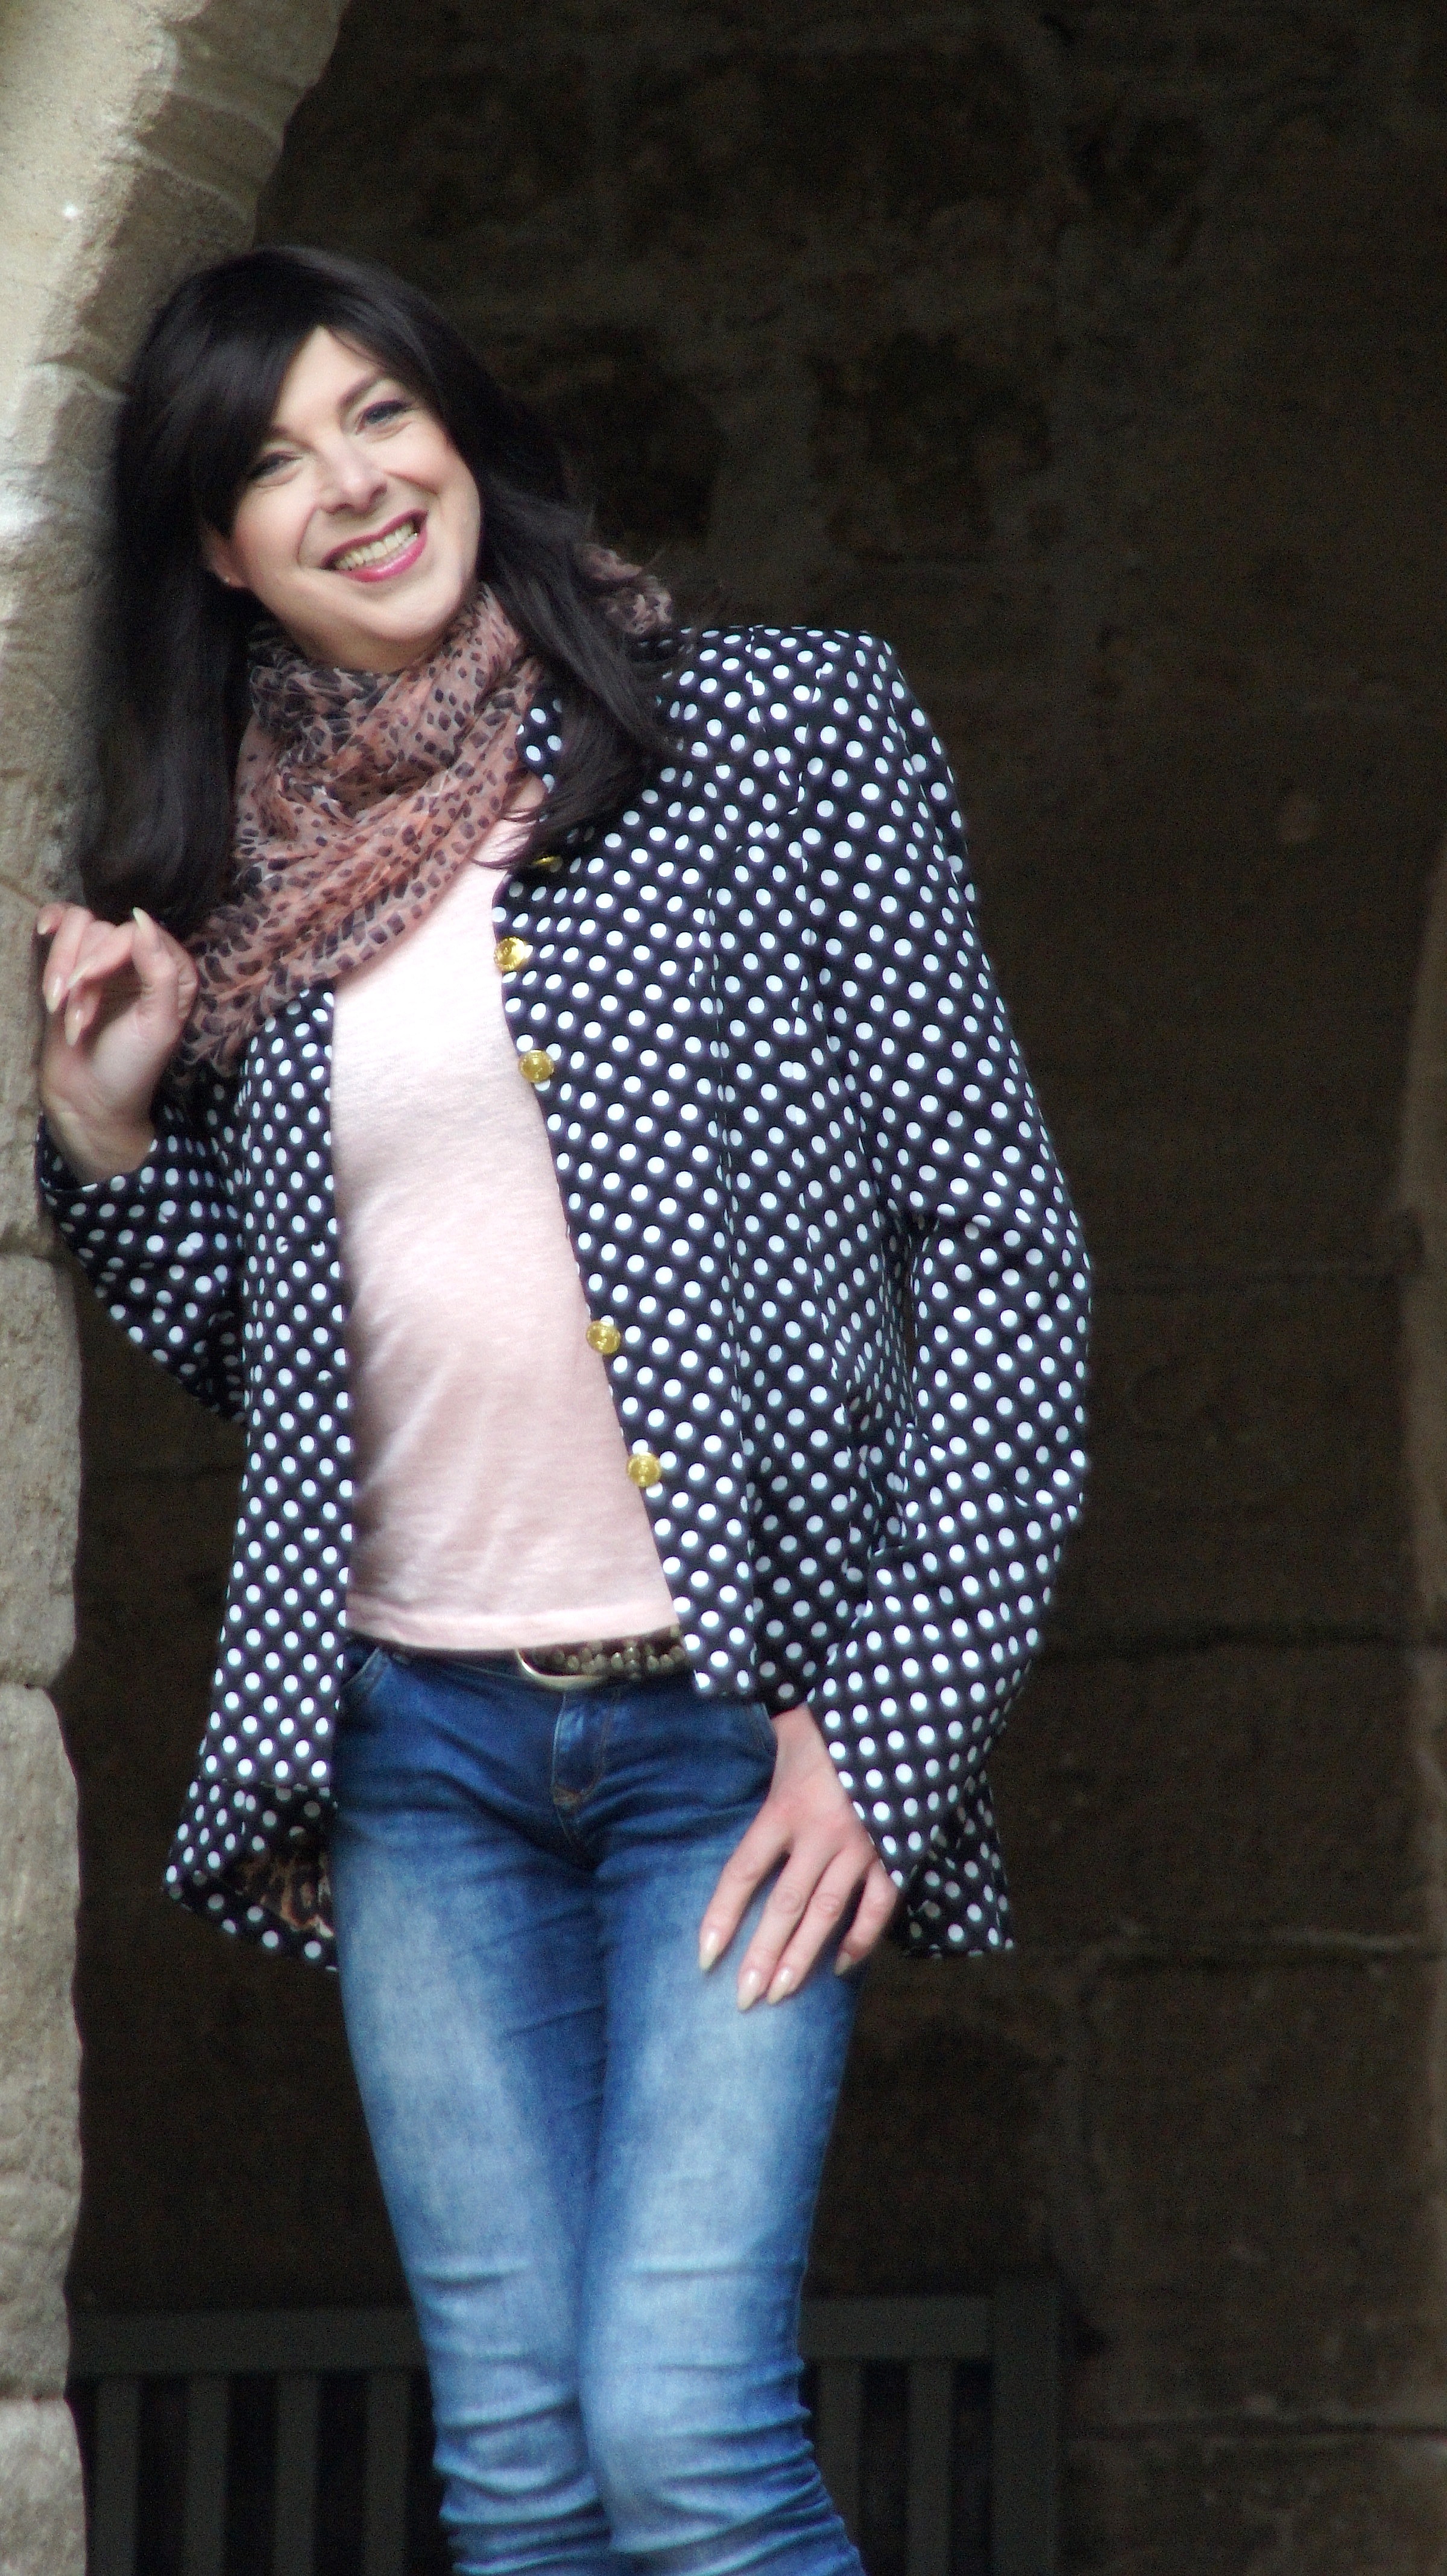
nature, light, pattern, brunette, model, jeans, human, fashion, clothing, lady, pink, healthy, outerwear, makeup, polka dot, textile, dress, design, lips, pose, beautiful, abdomen, photo shoot, joy of life, high heels, young women, formal wear, ankle boots